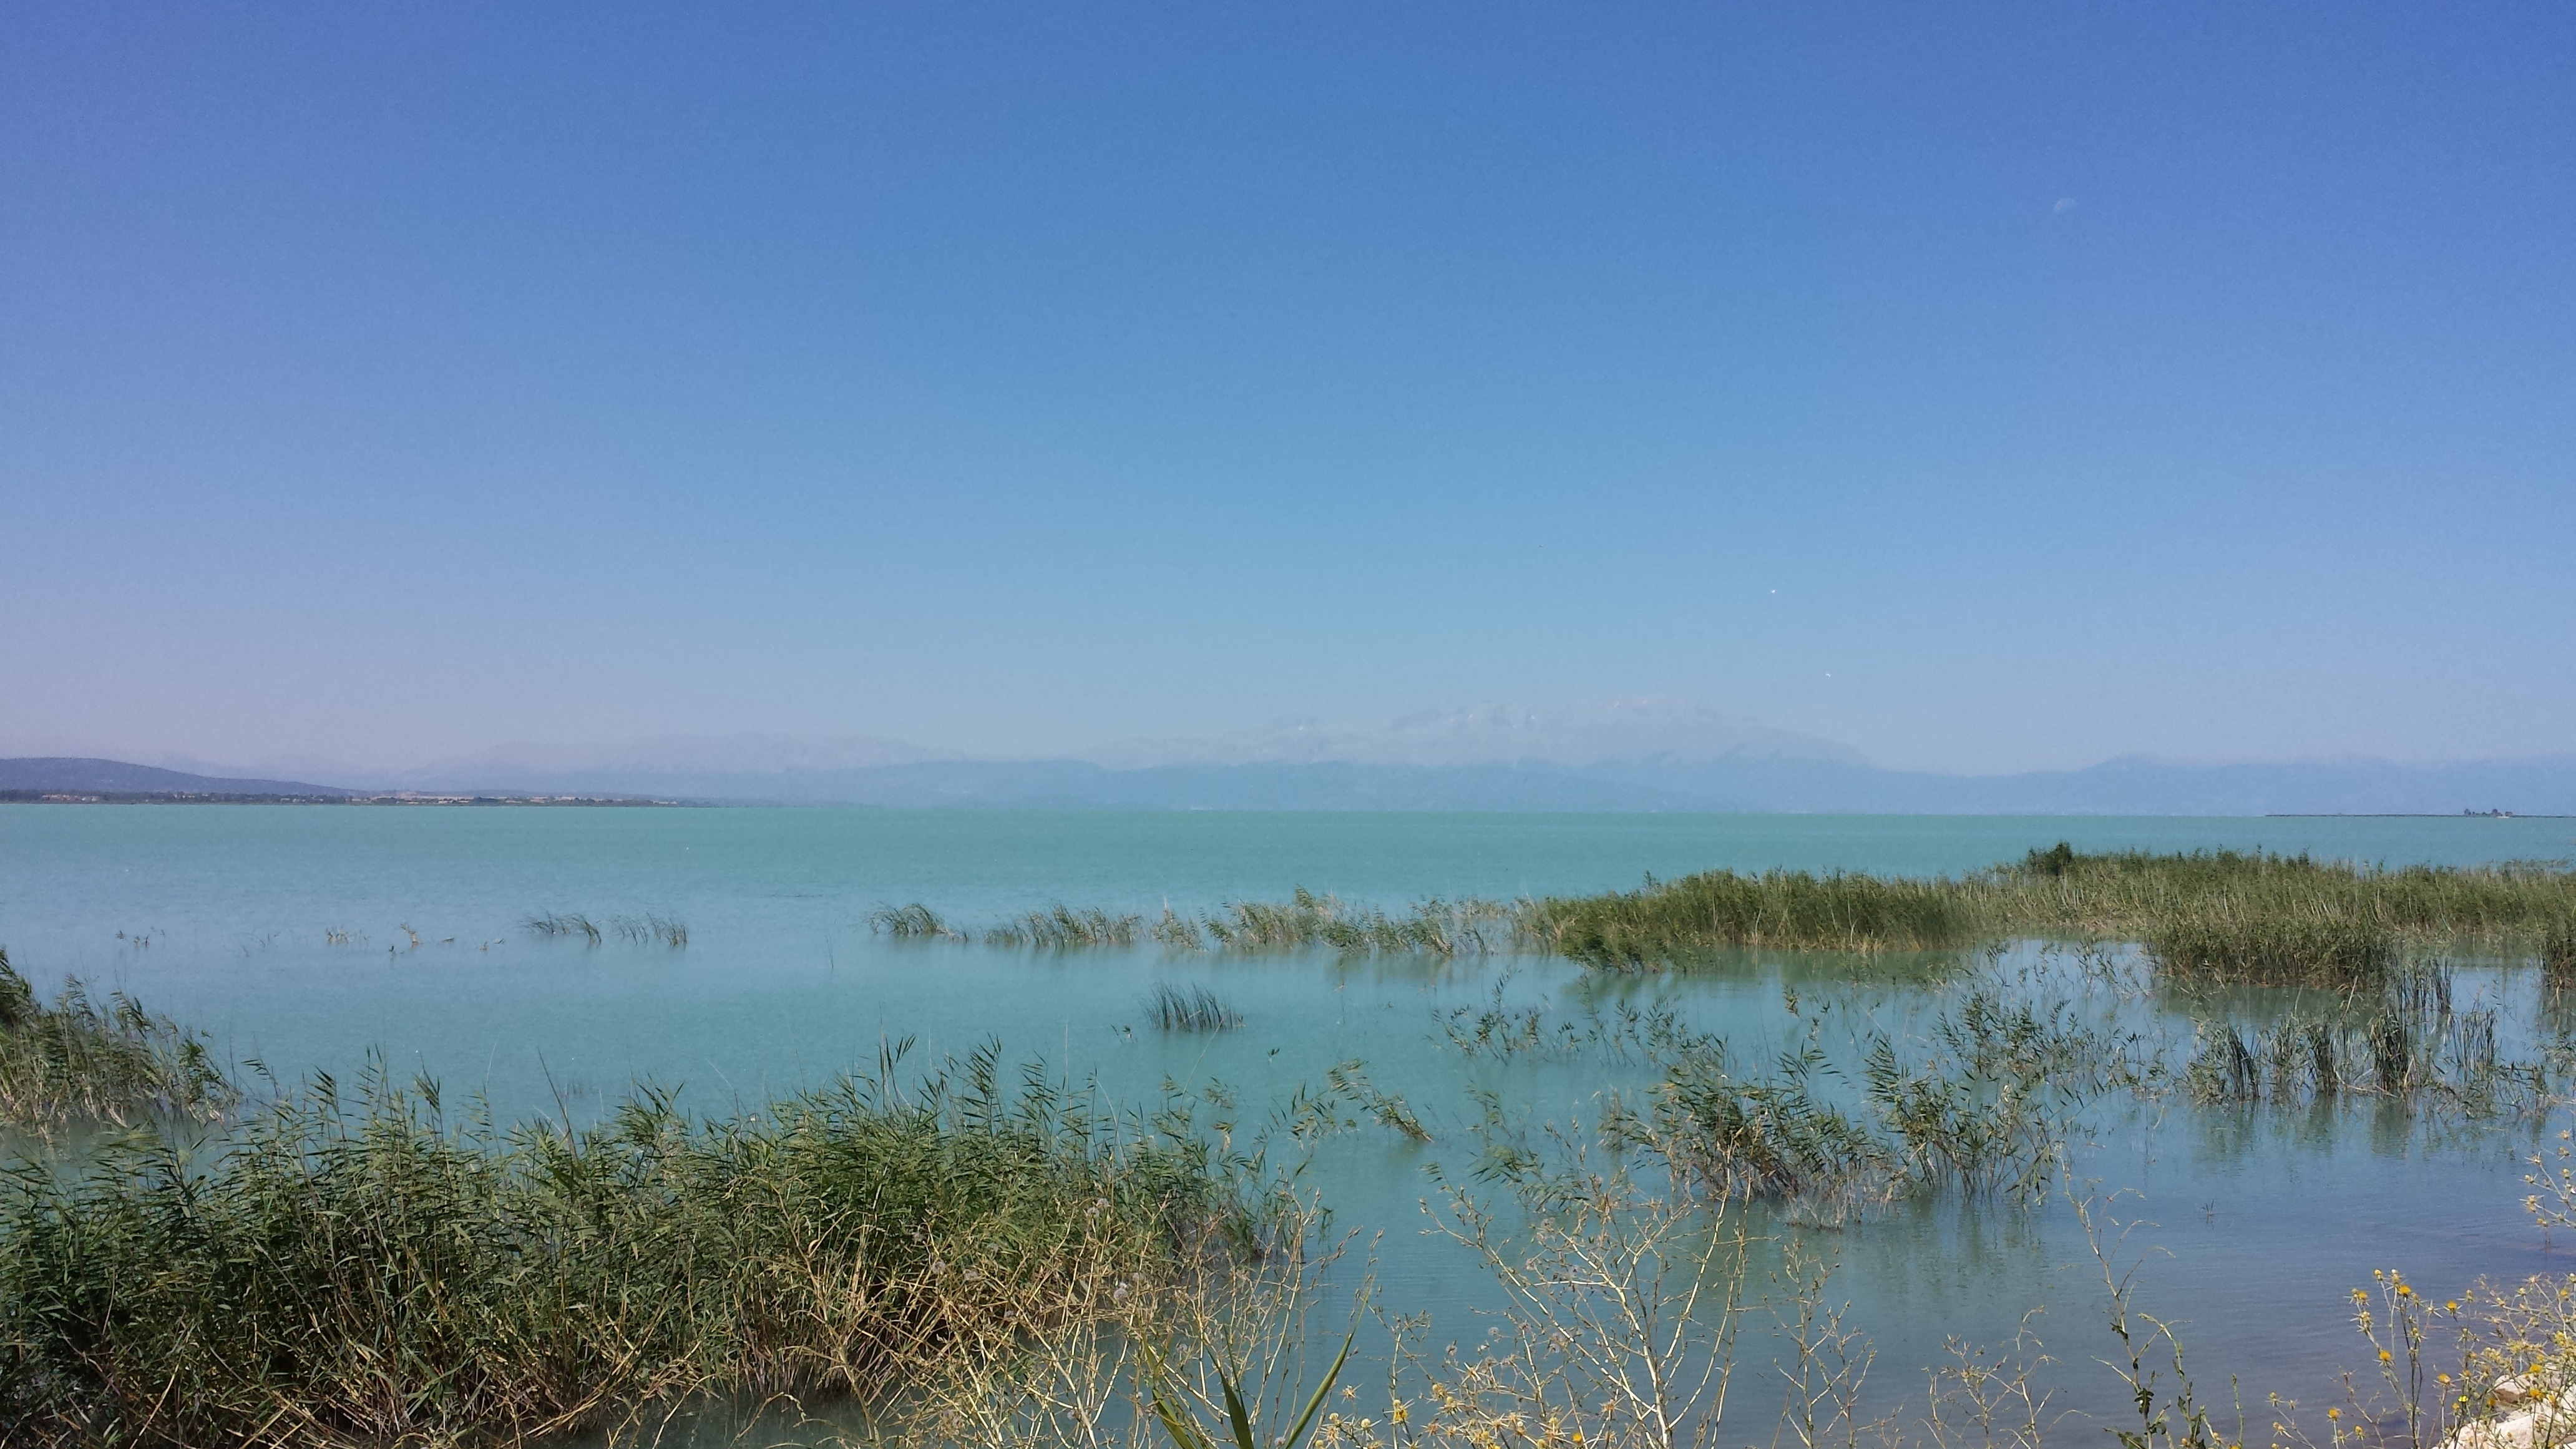
landscape, sea, water, nature, horizon, marsh, wilderness, prairie, morning, shore, lake, dawn, reflection, lagoon, reservoir, plain, bank, turkey, wetland, bog, habitat, loch, ecosystem, steppe, natural environment, atmospheric phenomenon